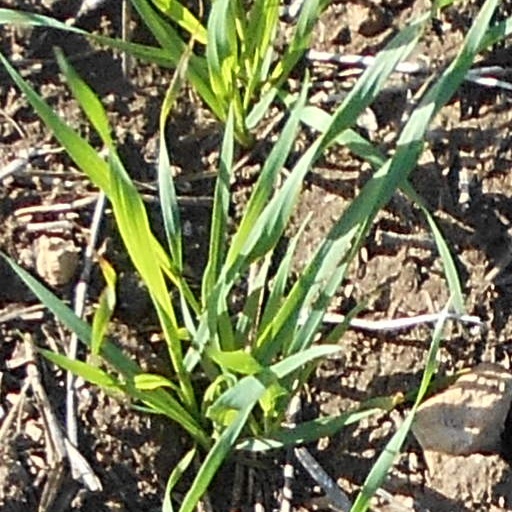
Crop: wheat